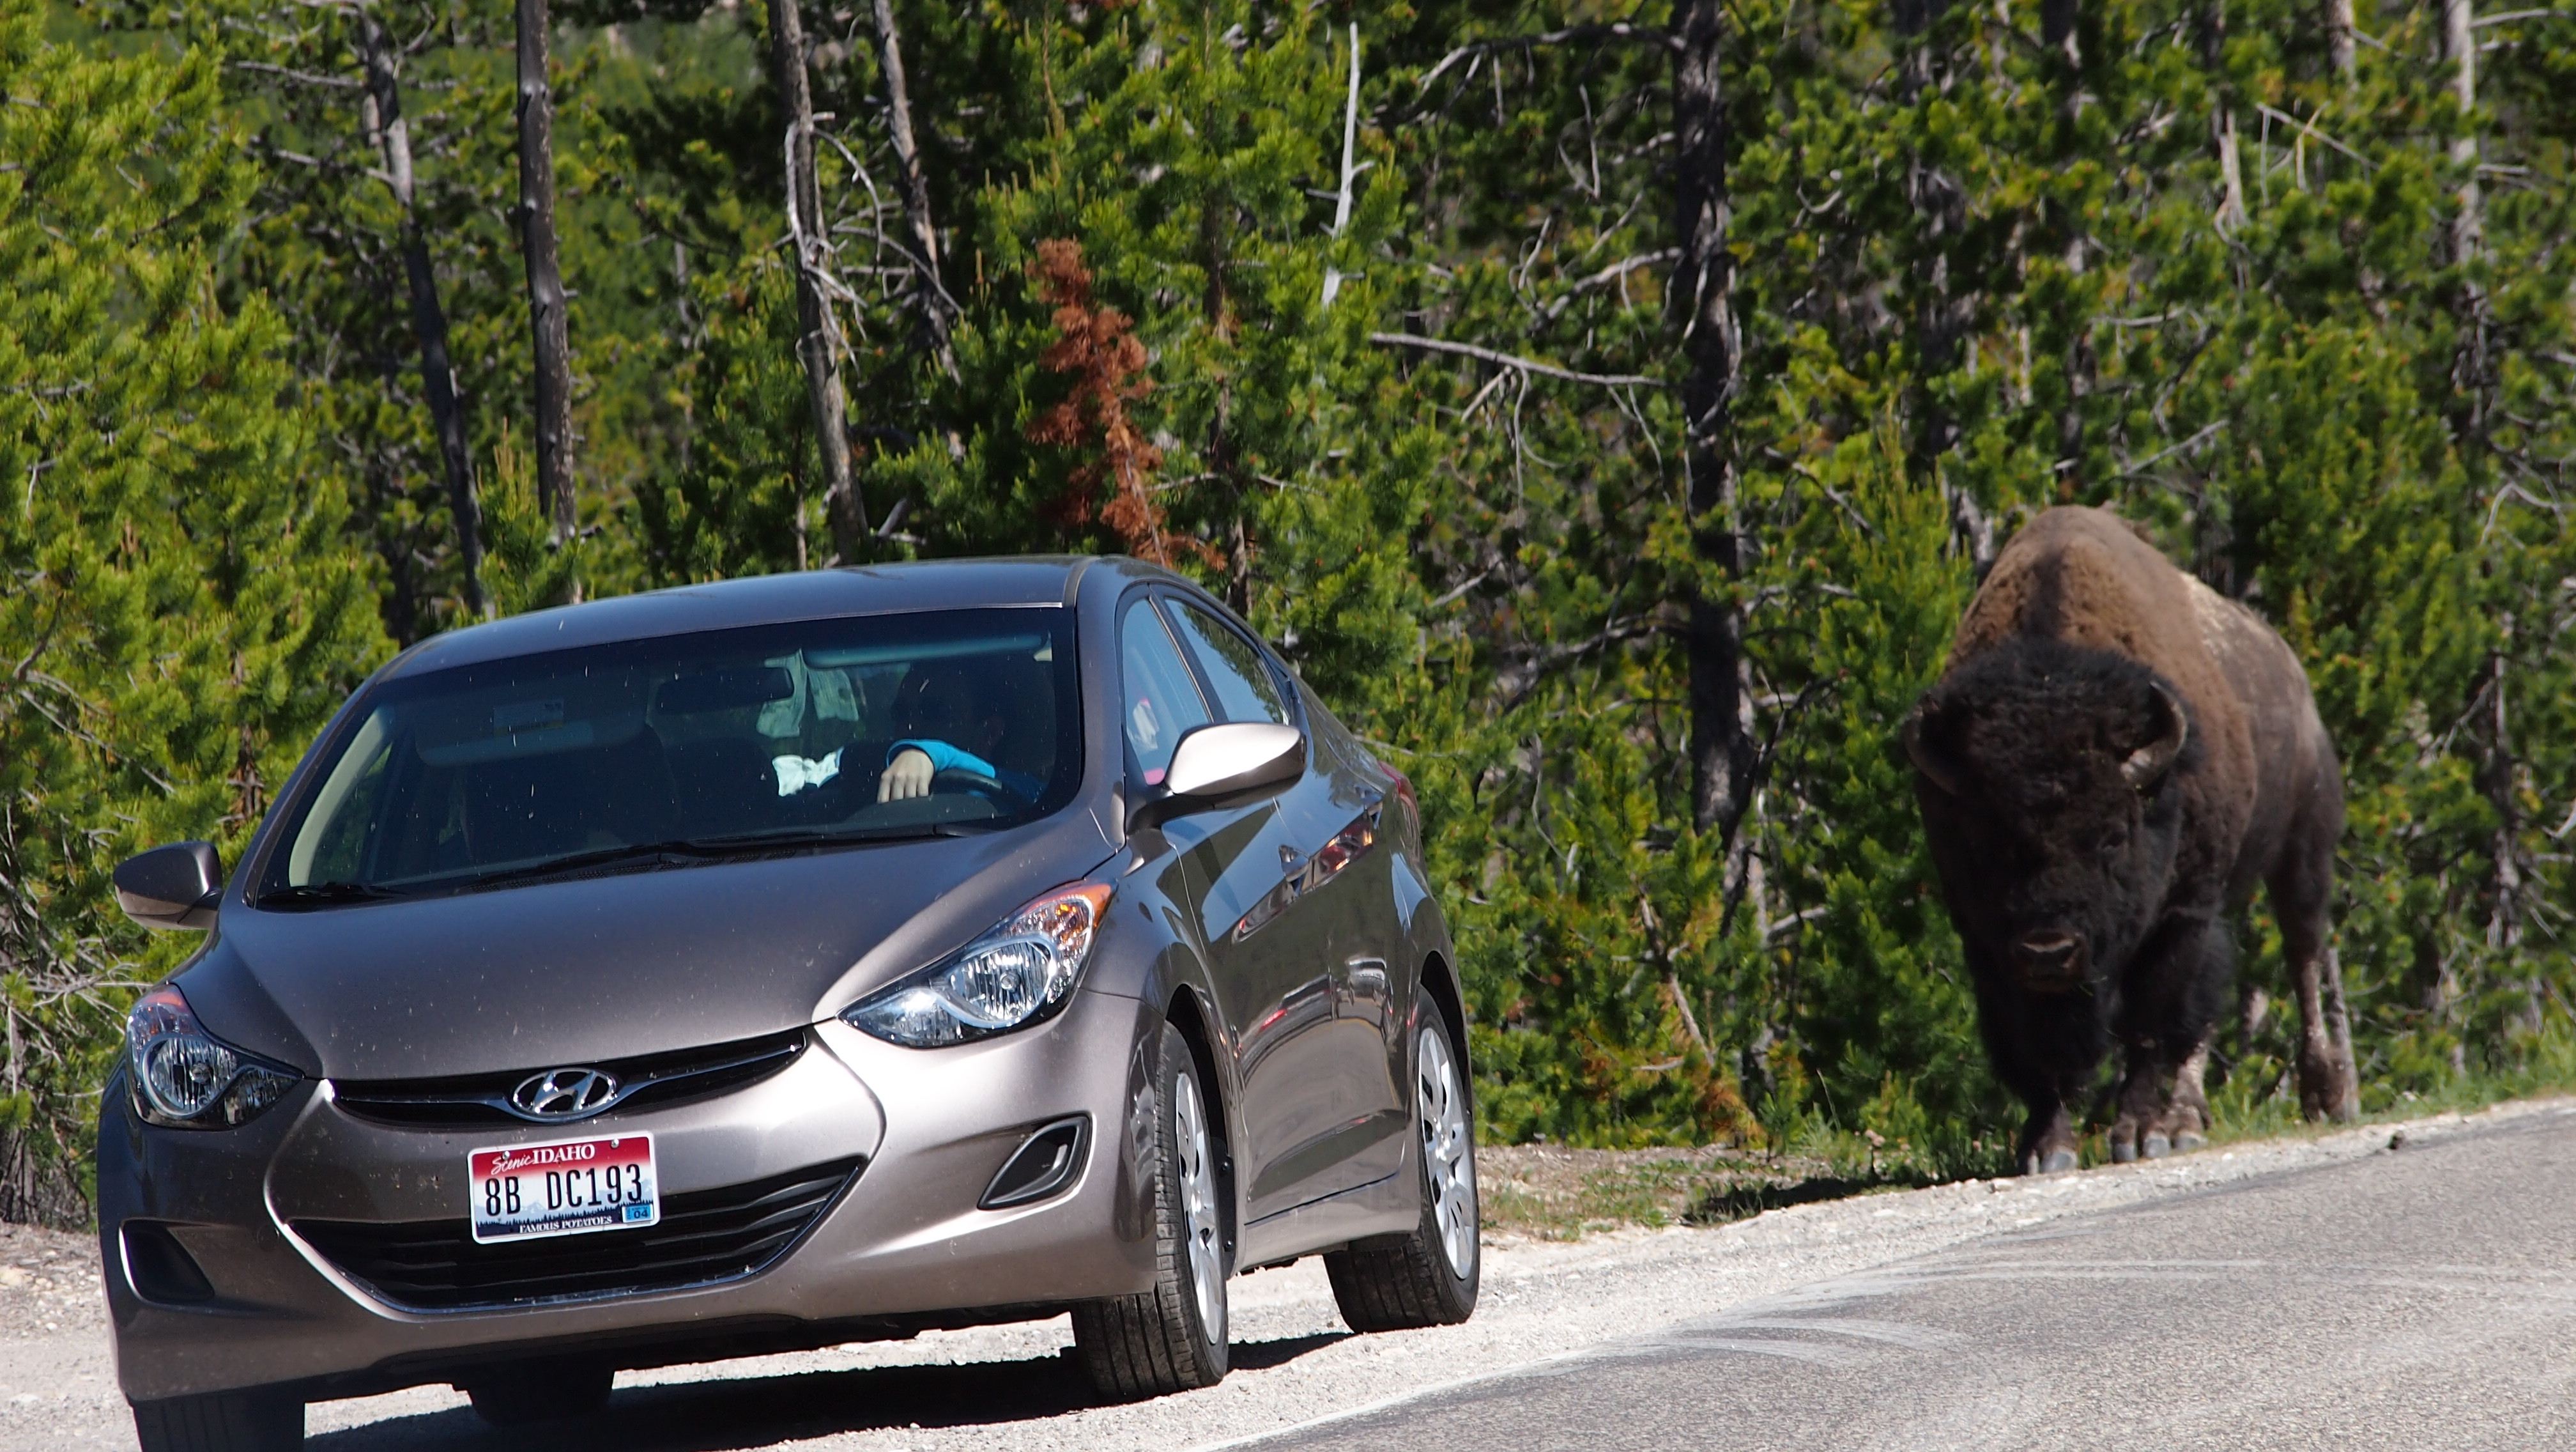
nature, car, spring, vehicle, yellowstone, creativecommons, animals, sedan, bison, epm1, gysers, land vehicle, automobile make, automotive design, mid size car